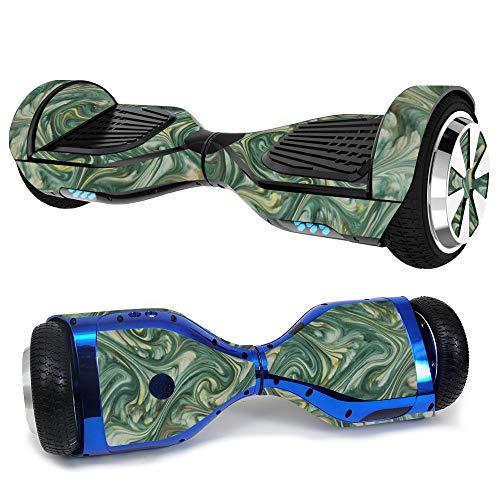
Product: MightySkins Skin Compatible with Hover-1 H1 Hoverboard Scooter - Marble Swirl | Protective, Durable, and Unique Vinyl Decal wrap Cover | Easy to Apply, Remove, and Change Styles | Made in The USA
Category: Sports & Outdoors | Outdoor Recreation | Skates, Skateboards & Scooters | Scooters & Equipment | Scooters
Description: SET THE TREND: Show off your own unique style with Mighty Skins for your Hover-1 Ultra Hover board Scooter Don’t like the Marble Swirl skin We have hundreds of designs to choose from, so your Hover-1 Ultra Hover board Scooter will be as unique as you are.
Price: $19.99
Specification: ProductDimensions:13x0.1x12inches|ItemWeight:0.16ounces|ShippingWeight:0.96ounces(Viewshippingratesandpolicies)|ASIN:B07JQ6538M|Itemmodelnumber:HOVH1-MarbleSwirl